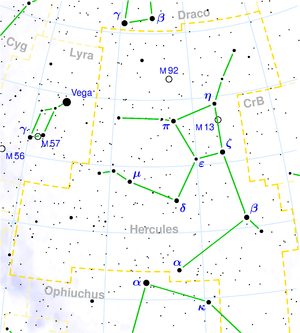
Le saute-mouton astronomique est une technique utilisée par les astronomes amateurs pour localiser des objets célestes dans le ciel nocturne, en complément ou remplacement de la méthode de réglage des cercles de coordonnées de déclinaison et d'ascension droite sur un télescope avec une monture équatoriale.